Throstles Nest Hotel, Scotland Road

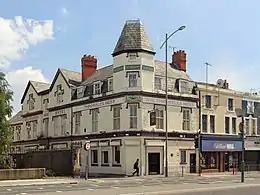
The Throstles Nest in 2019

The Throstles Nest Hotel is a pub with guesthouse on Scotland Road in Vauxhall, Liverpool, adjacent to St Anthony's Church.